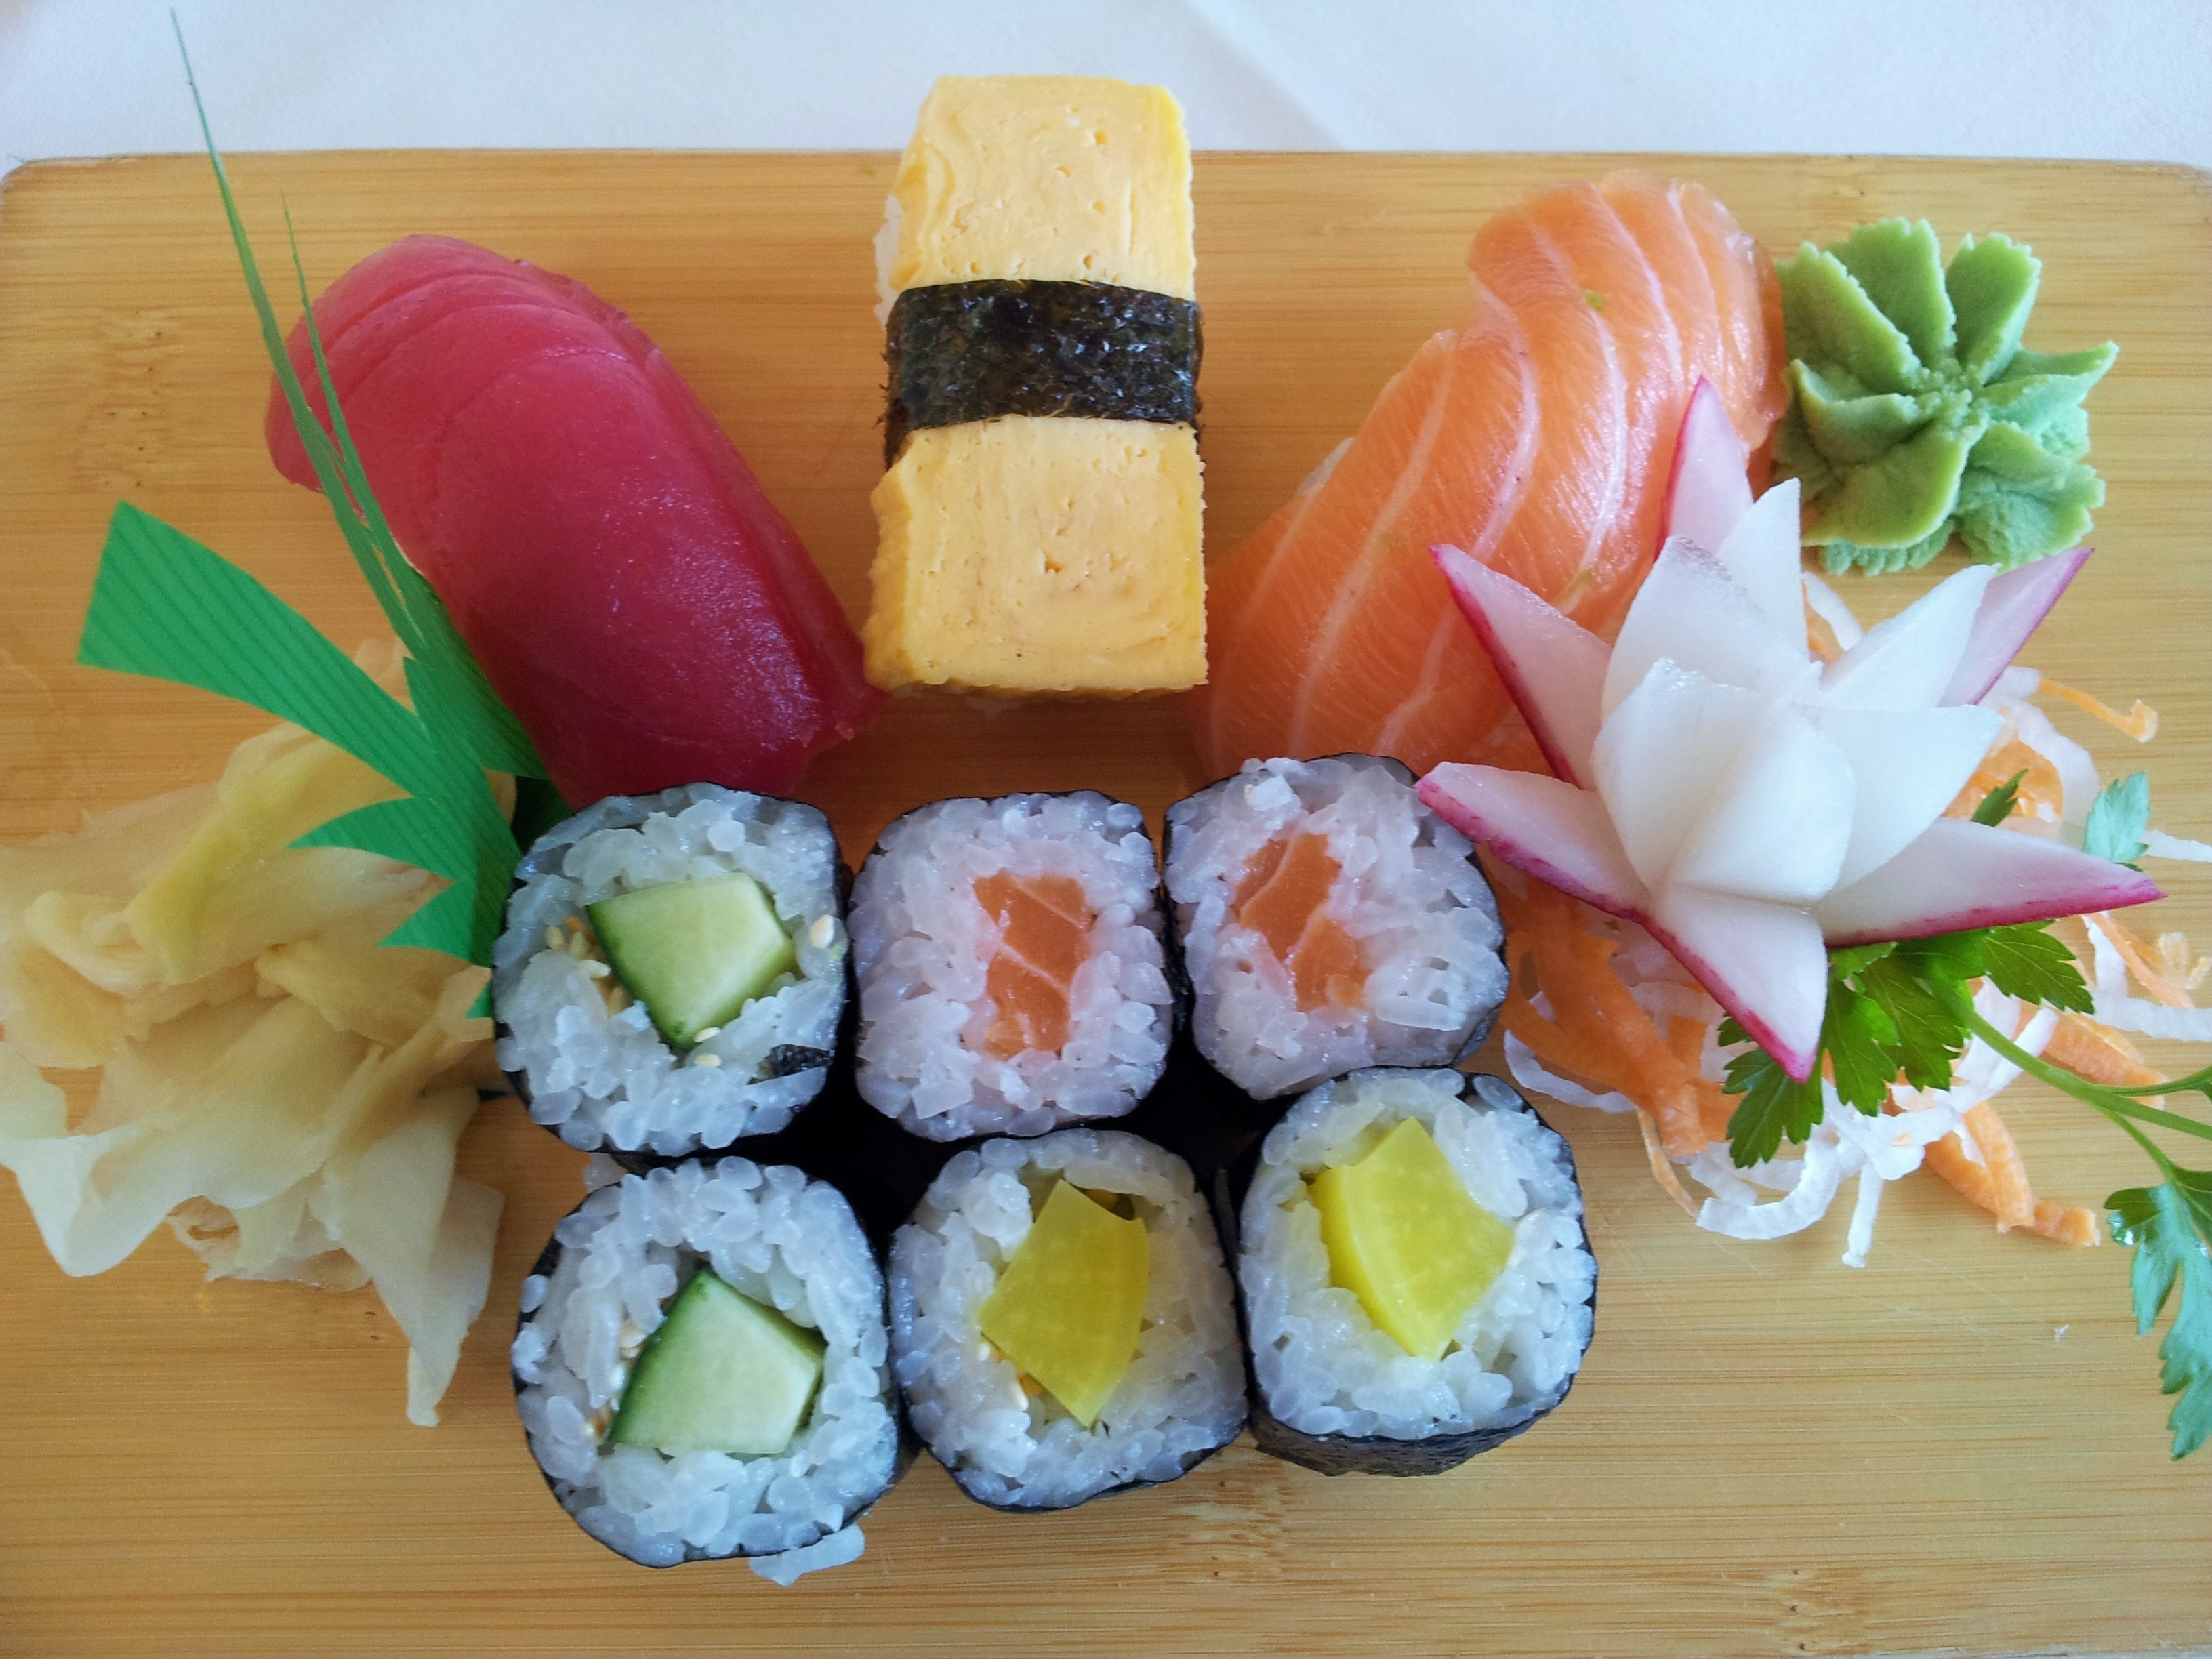
dish, meal, food, asia, fish, cuisine, rice, asian food, sushi, sashimi, bento, hors d oeuvre, japanese cuisine, gimbap, california roll